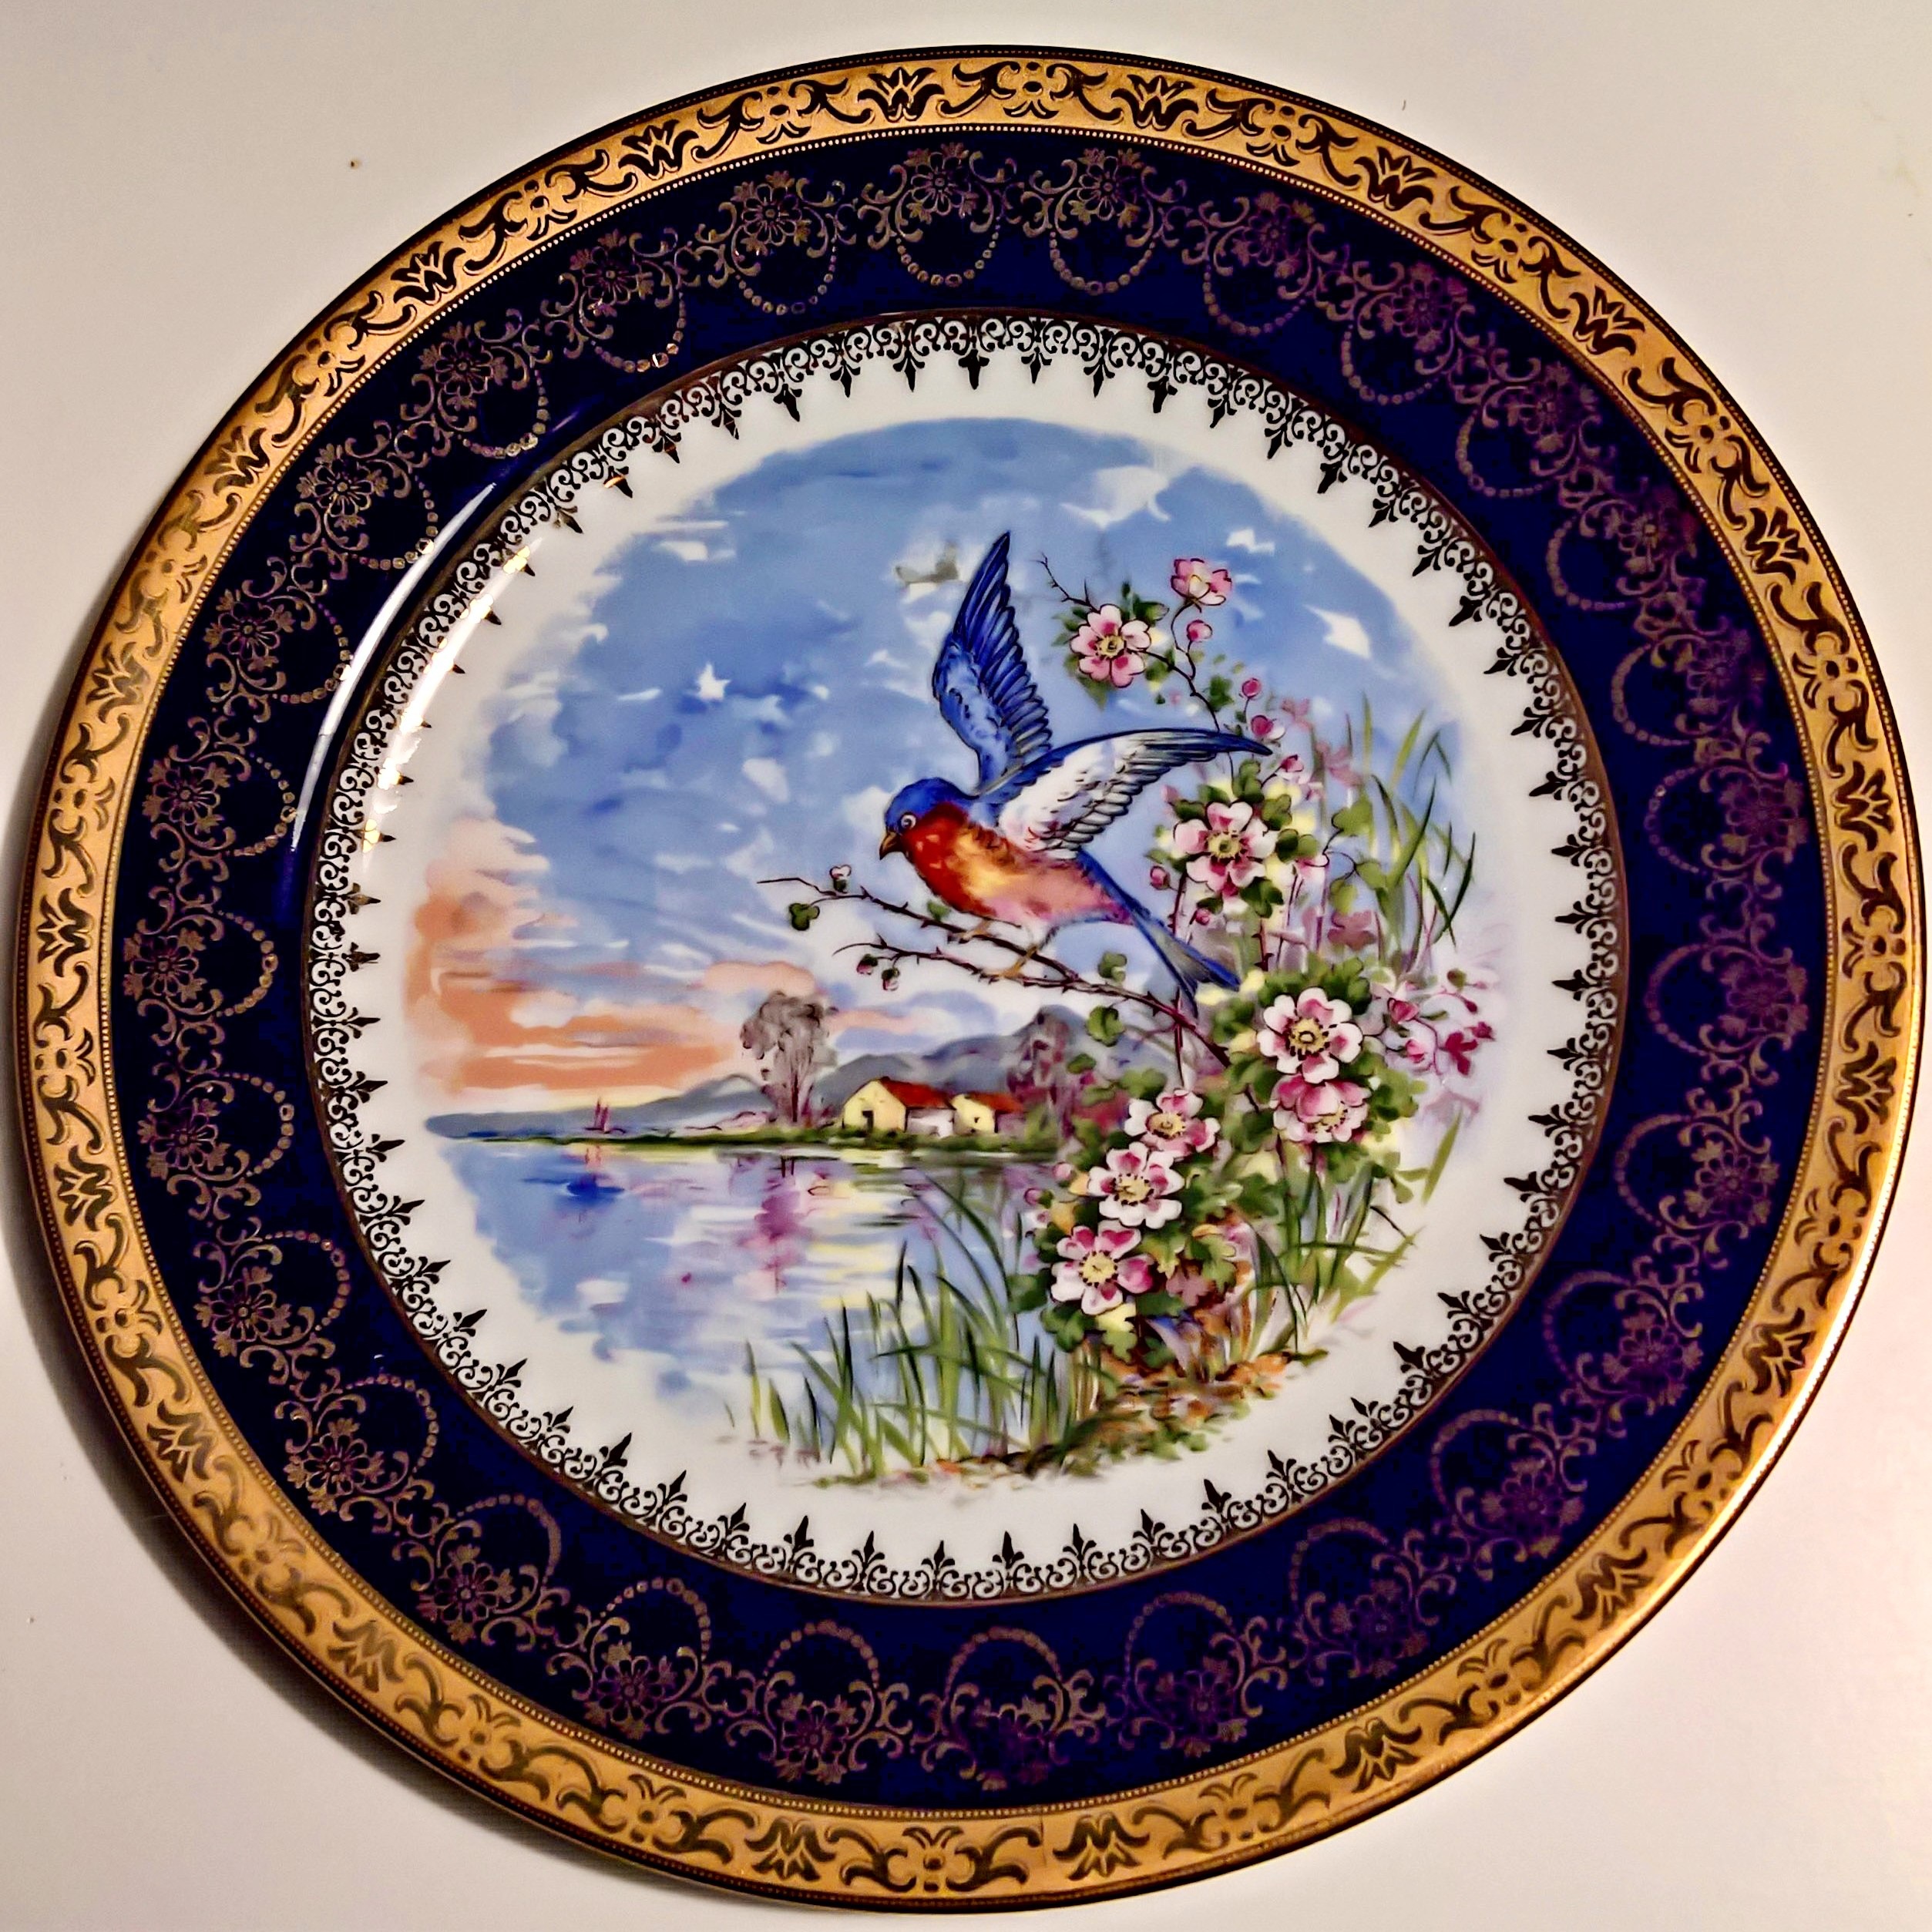
plate, tableware, beautiful, fine, porcelain, platter, noble, hand painted, dishware, collection plate, soft colors, french porcelain factory, rand in cobalt blue and gold, landscape with lake, birds and flowers, gold decorated